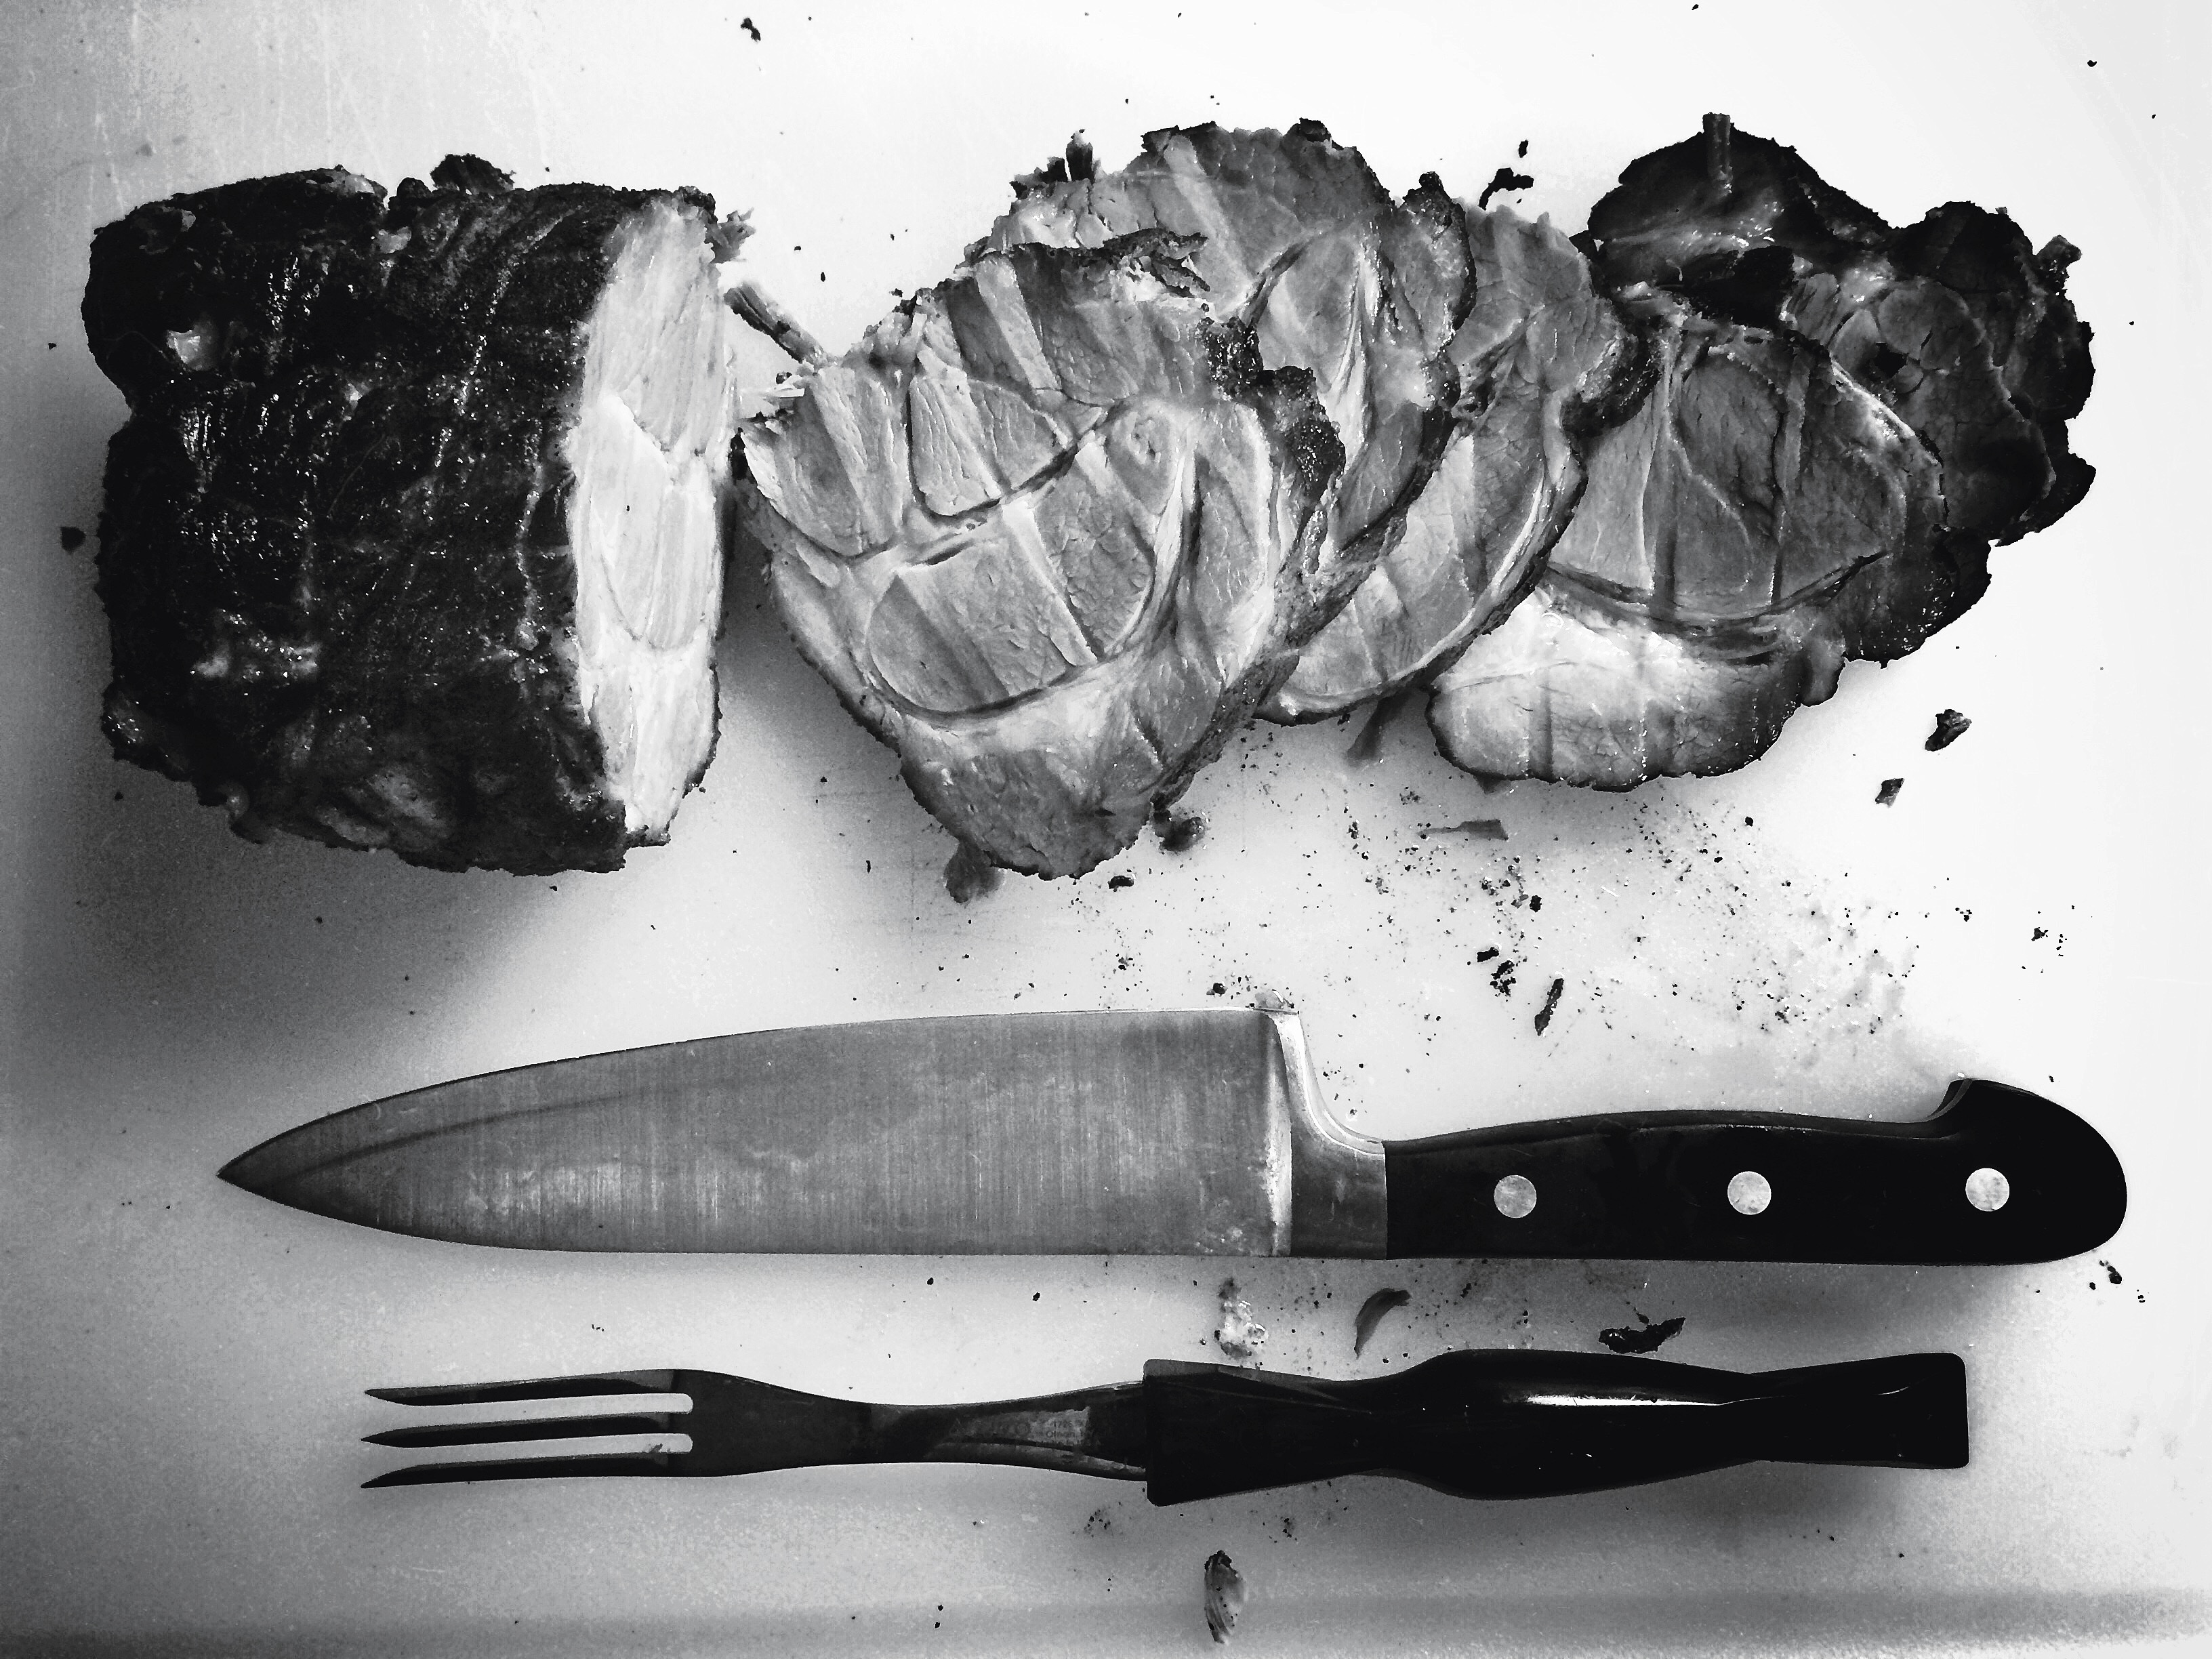
hand, fork, wing, black and white, black, monochrome, meat, knife, knive, carving, still life photography, monochrome photography